Jordi Miralles

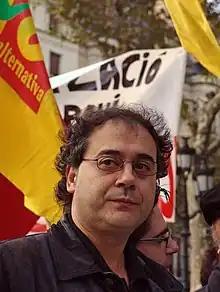

He was born in Barcelona and represented the district in the Parliament of Catalonia from 2003 to 2012. He was a member of the United and Alternative Left and became party's coordinator general three years prior to his term in parliament. Miralles stepped down from both positions in the same year. He served on the federal presidency of the United Left coalition from 2002 to 2012, the executive committee of the Party of the Communists of Catalonia, and the Council of Presidents of the European United Left–Nordic Green Left. Miralles died in Bellvitge of meningitis in 2015, aged 53.